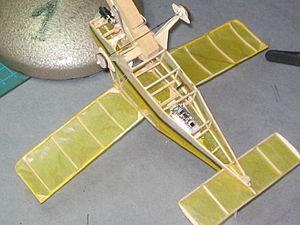
Vue de dessous d'un modèle à l'échelle pistachio d'un BD4, envegure 8"" poids 4g"
Le micro-modélisme est un loisir qui s'apparente au modélisme et qui se consacre à la conception, la fabrication et le pilotage de modèles réduits de très petite taille. Les objets les plus accomplis ont une masse ne dépassant pas quelques grammes et ne mesurent que quelques centimètres de longueur. Bien souvent, on qualifie de micro-modèles les objets qui peuvent tenir dans une seule main et qui ont un système de moteur leur permettant de se mouvoir de façon autonome. Le micro-modélisme se distingue donc en ce sens des maquettes, qui restent statiques.